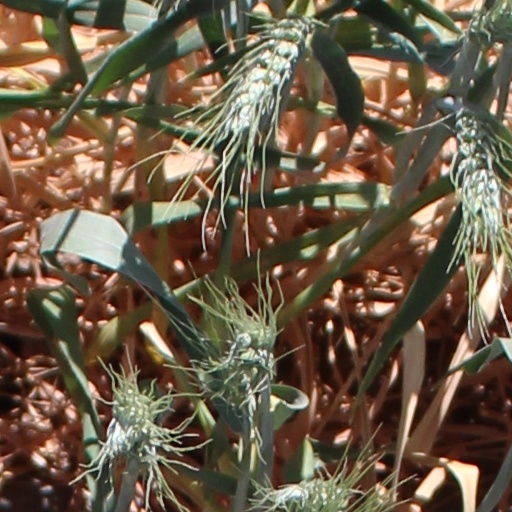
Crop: wheat